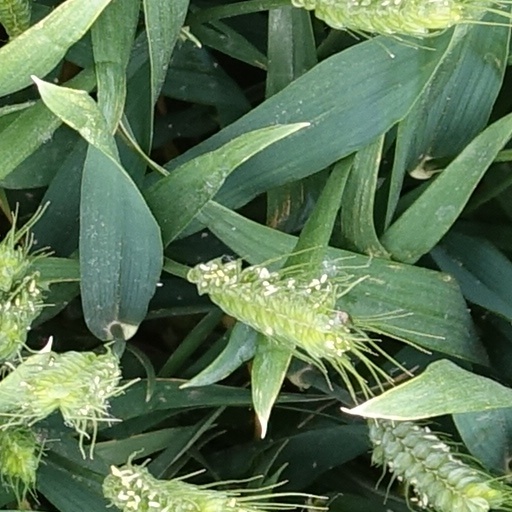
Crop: wheat